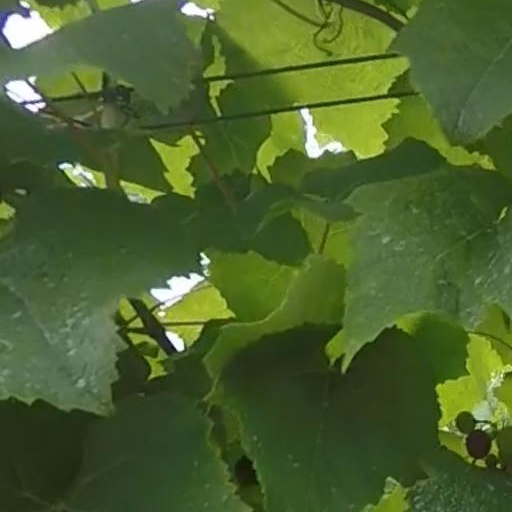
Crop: grape